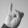
ASL letter: I